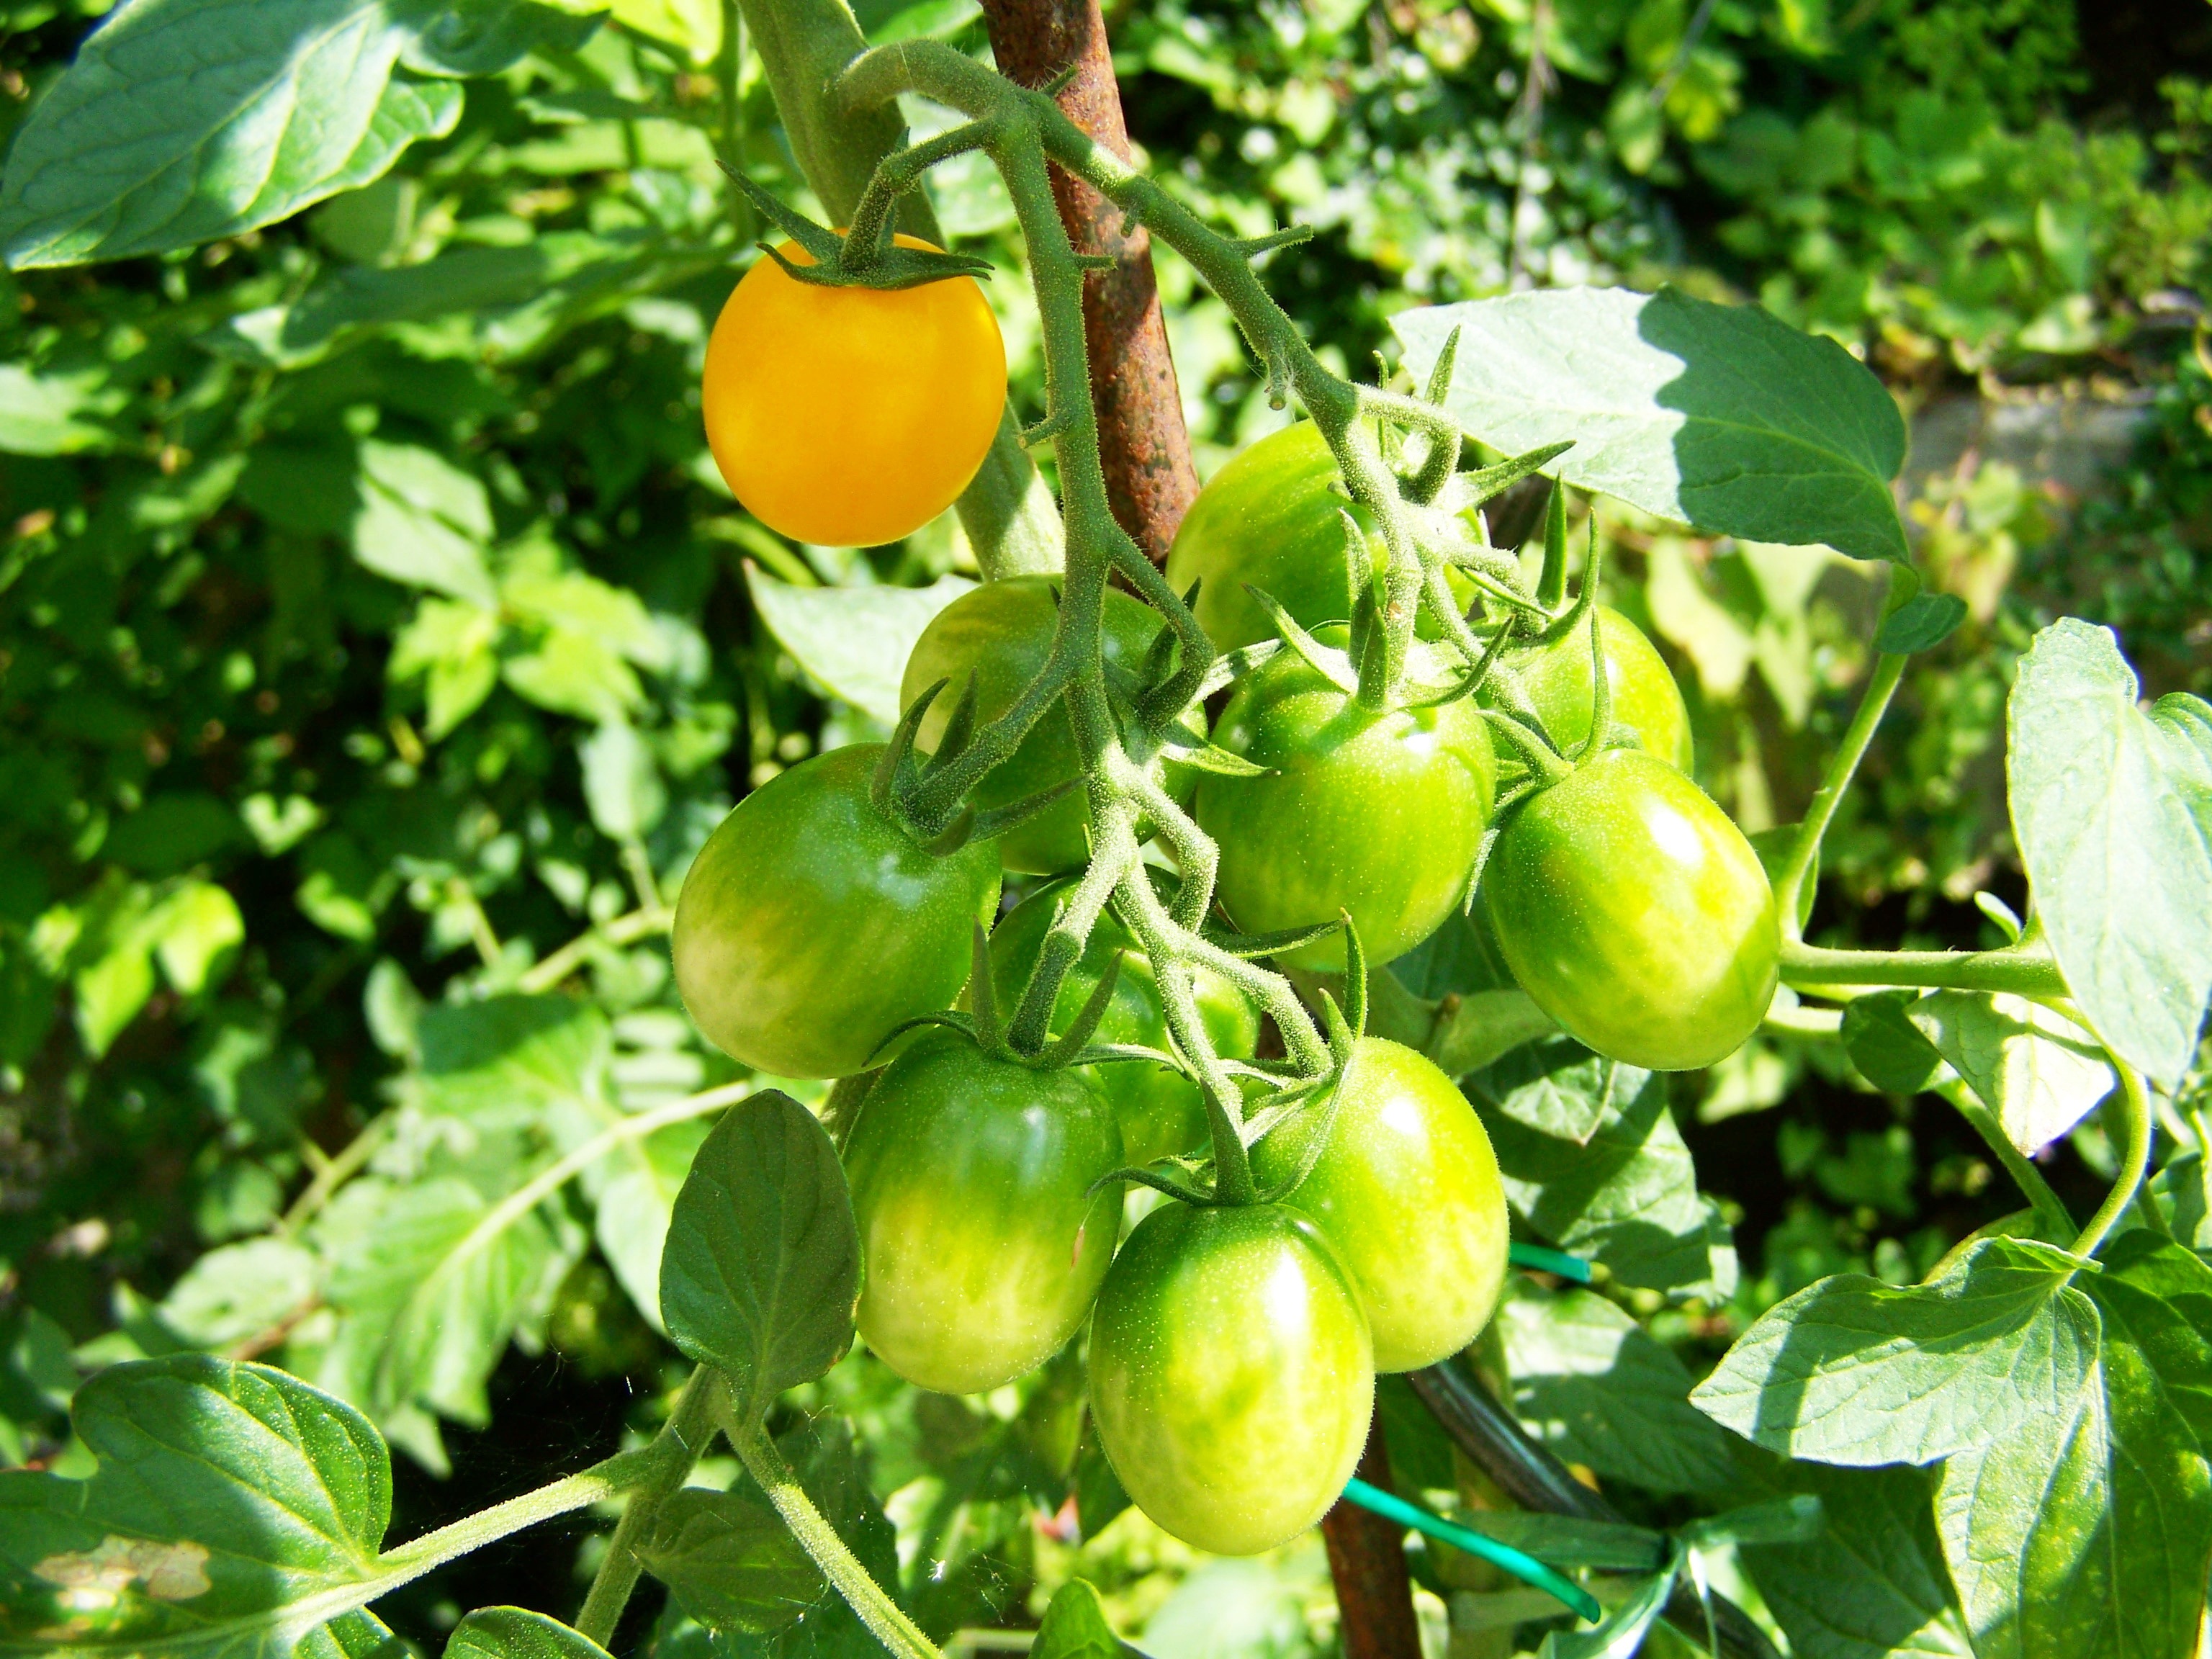
plant, fruit, food, produce, vegetable, tomato, vegetables, tomatoes, immature, gooseberry, flowering plant, land plant, potato and tomato genus